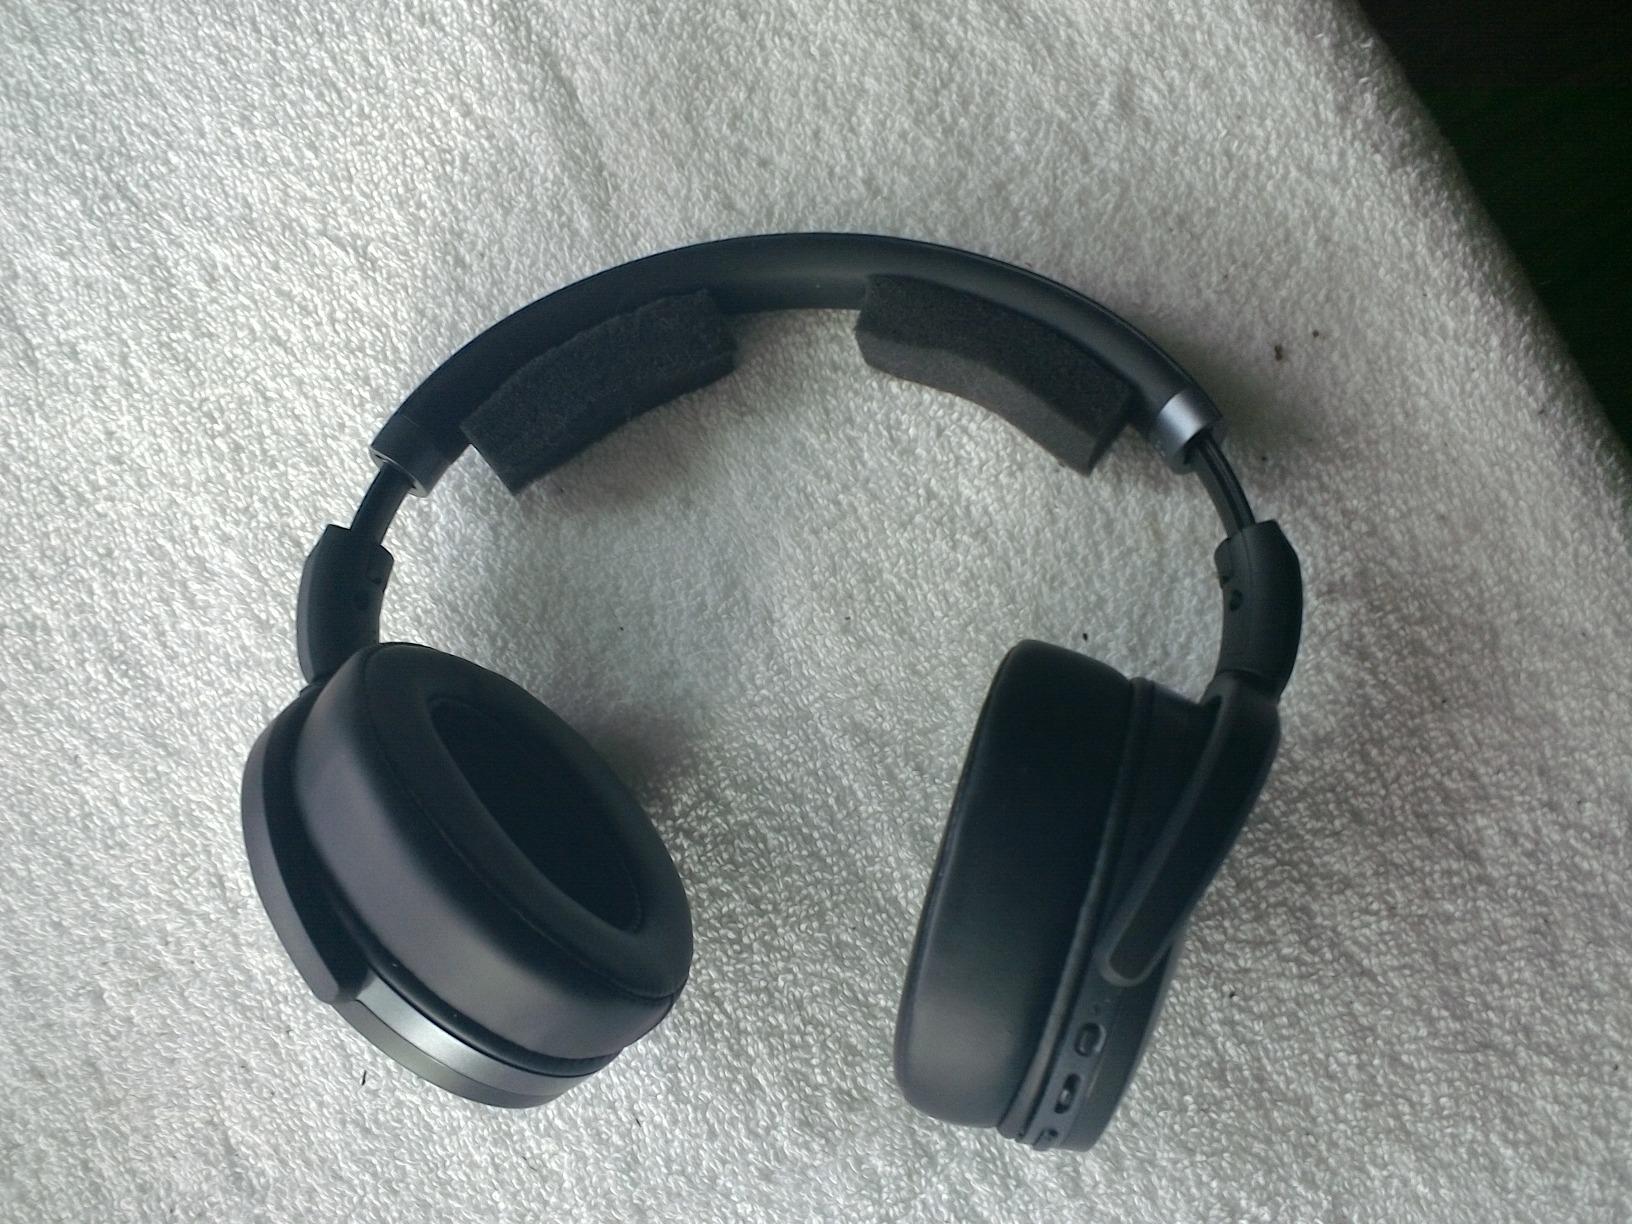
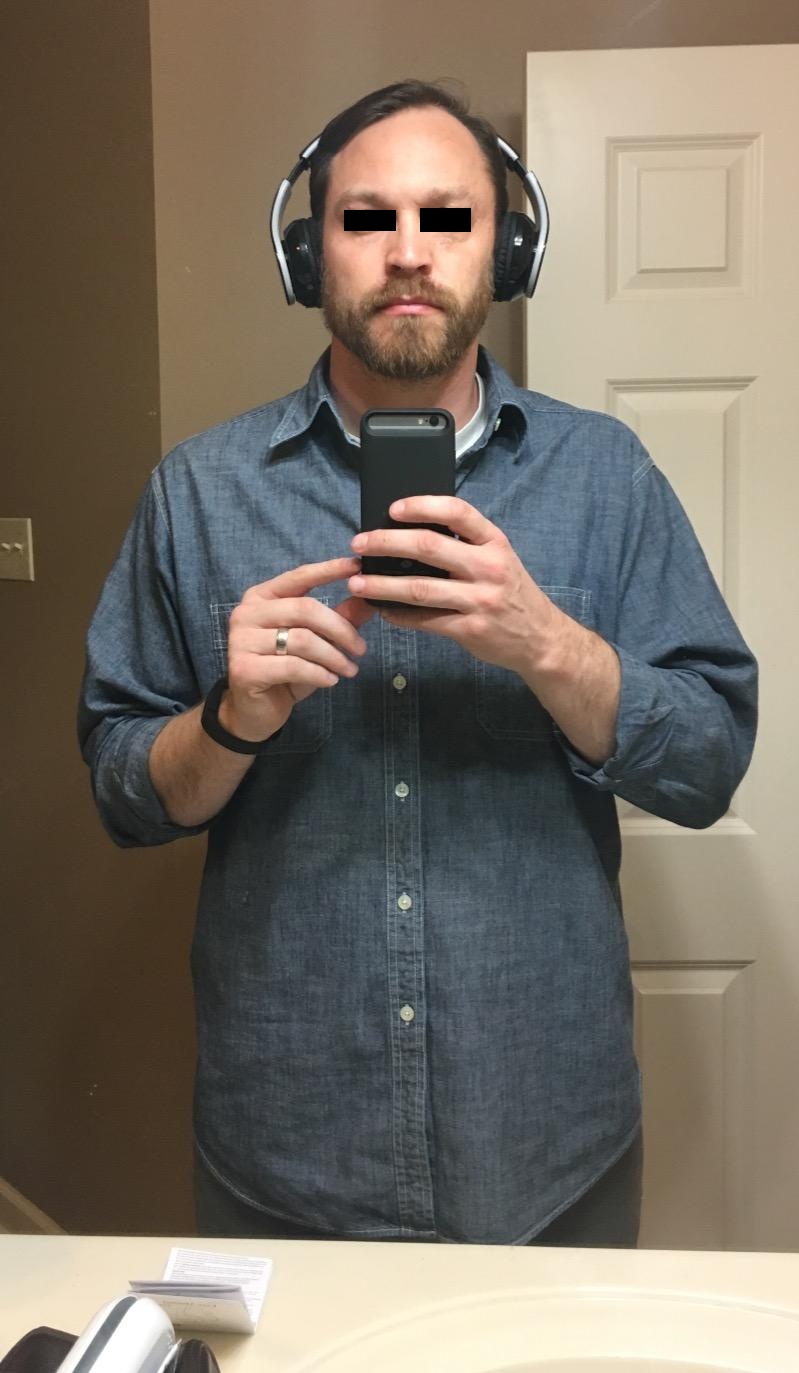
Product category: headphones
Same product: no